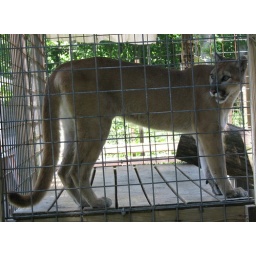
One of several mountain lions in our family.